Bridget Redmond

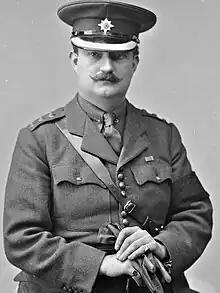
William Redmond, seen here in 1918 in his army uniform

Less than two years into their marriage, William died suddenly on 17 April 1932. When William entered politics, his supporters (particularly in Waterford City), looked to him to carry forward the legacy of his father. William had largely succeeded in this, for example in the 1918 Irish general election William was one of only two candidates for the Irish Parliamentary Party to win a seat in the south of Ireland amidst the tidal wave surge of Sinn Féin. From the Redmondite base in Waterford City, William kept the thread of the Irish Parliamentary Party alive via the National League Party during the 1920s. However, that party was disbanded in the late 1920s and from there, William joined Cumann na nGaedheal in 1931.